Davide Astori

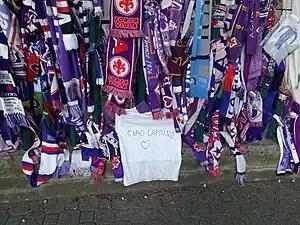
A memorial wall dedicated to Davide Astori, Stadio Artemio Franchi, Florence. "Ciao Capitano" became a farewell to Astori.

On 4 March 2018, Astori died in his sleep while staying in a hotel in Udine prior to Fiorentina's match against Udinese, proven to be caused by cardiac arrest determined from an autopsy conducted two days later. A club statement said "Fiorentina are profoundly shaken and forced to announce that their captain Davide Astori has died." His former Cagliari teammate and coach Diego López and former Fiorentina teammate Carlos Sánchez collapsed to the ground after hearing the news of his death. All Serie A and Serie B matches scheduled for 4 March were postponed. His death had caused shock across the footballing world, and many coaches and players paid their respects. UEFA later announced on Twitter that a minute's silence was to be observed before every European match scheduled for that week. Cagliari and Fiorentina both retired the number 13 jersey worn by Astori in his honour (Astori wore this number as it was the number that his idol, Alessandro Nesta, had also worn throughout his career). He was buried at San Pellegrino Terme cemetery on 8 March 2018. Fiorentina's next home game against Benevento, on 11 March, was paused for 60 seconds at the 13 minute mark in his honour, while children from both teams entered wearing Astori's jersey to pay tribute to him; Fiorentina won the match 1–0, with the only goal coming from Vitor Hugo, who celebrated after scoring by saluting a T-shirt bearing Astori's image.